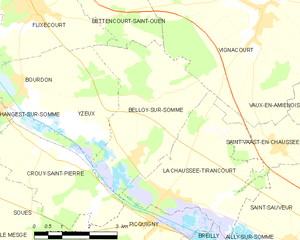
Carte des communes françaises Belloy-sur-Somme